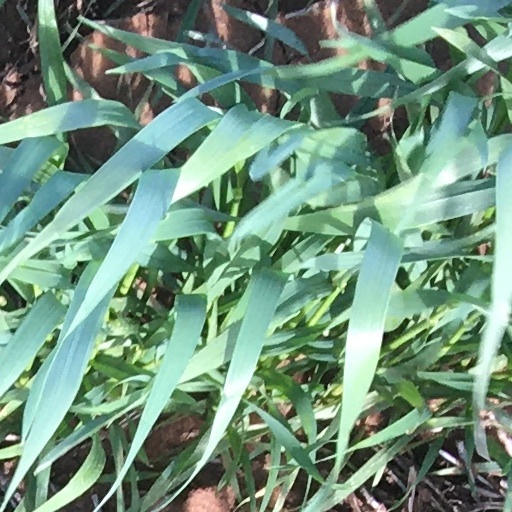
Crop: wheat